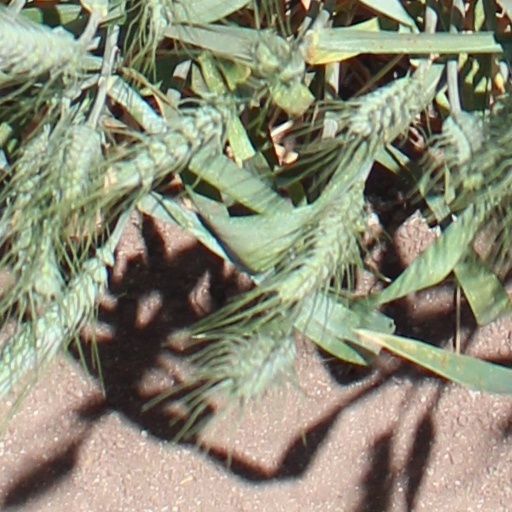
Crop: wheat